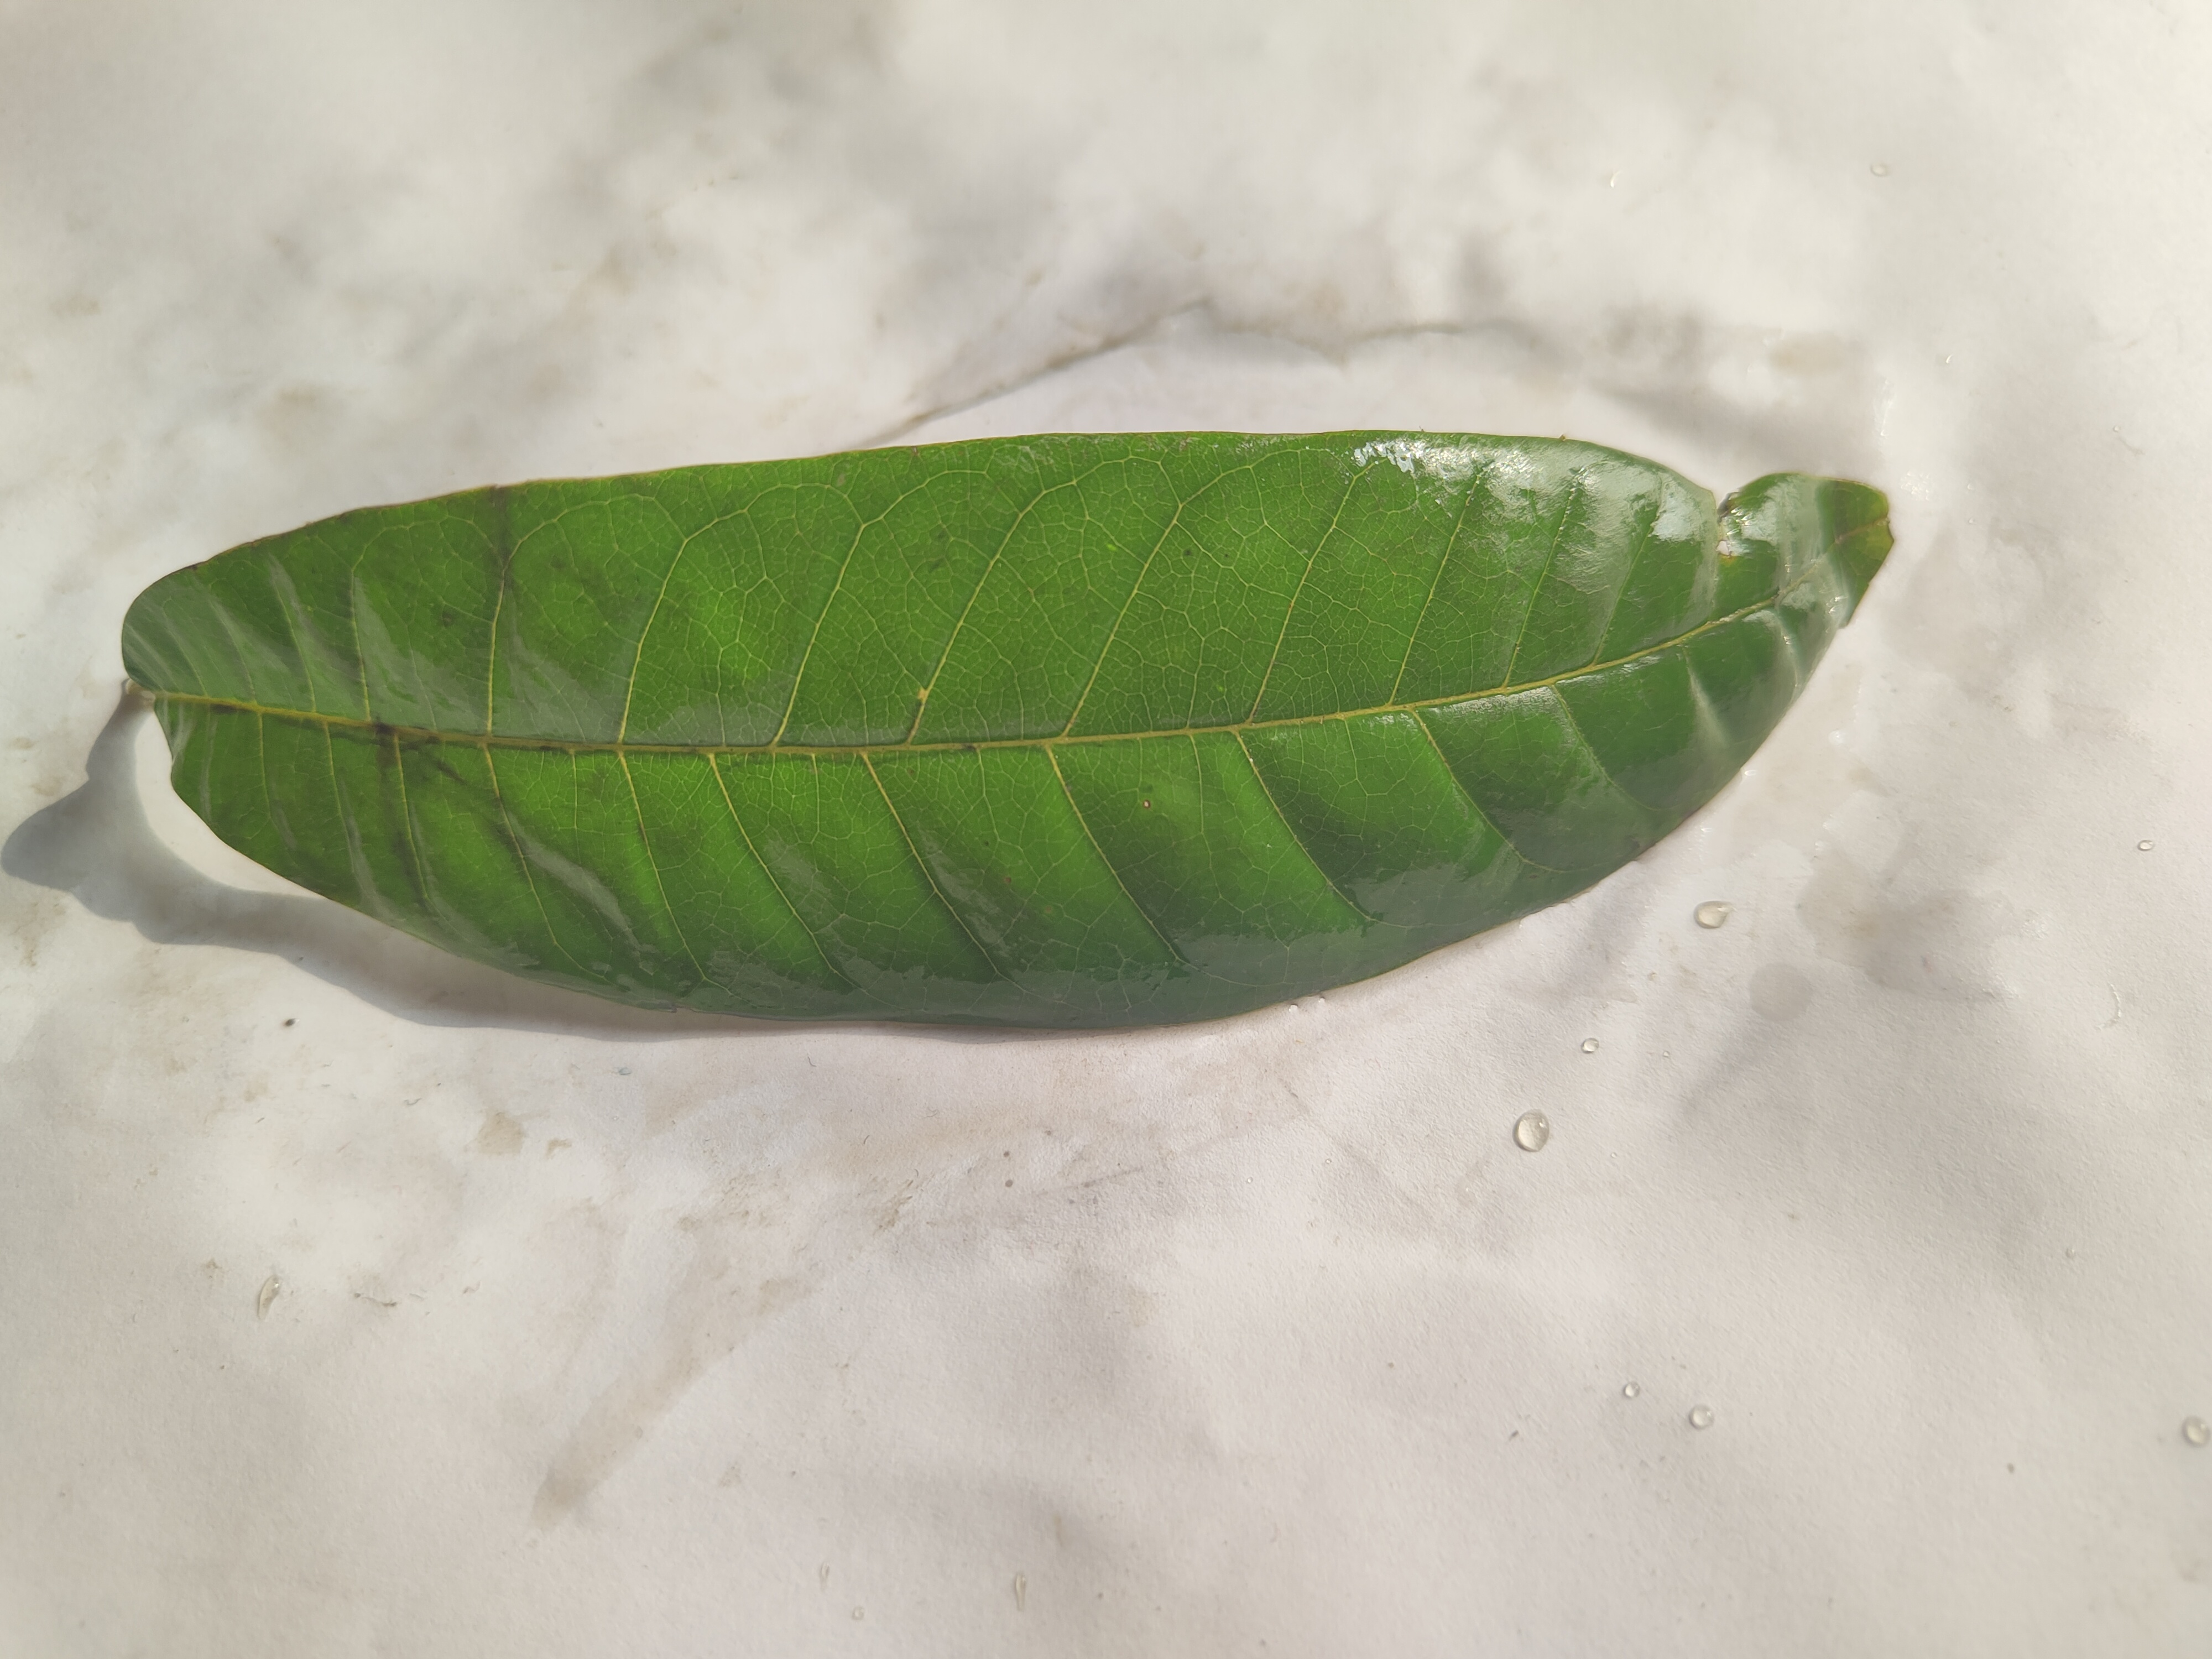
Leaf variety: Custard Apple